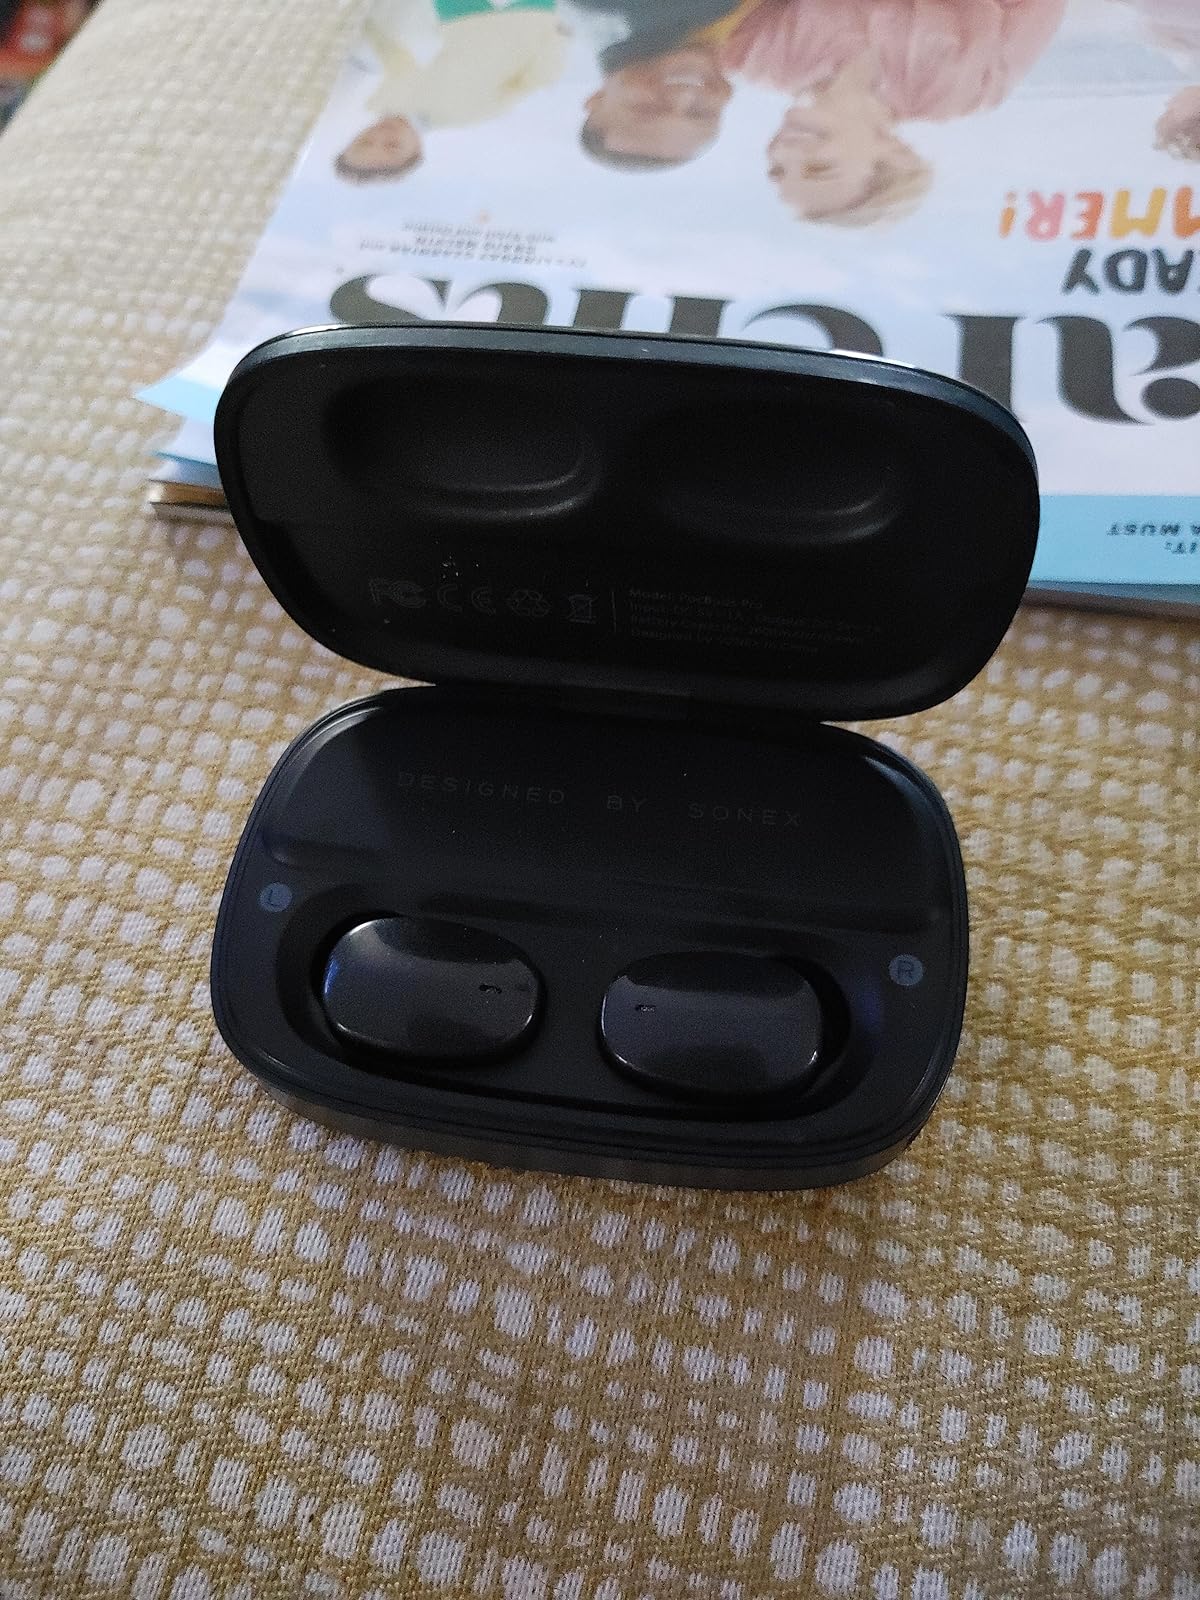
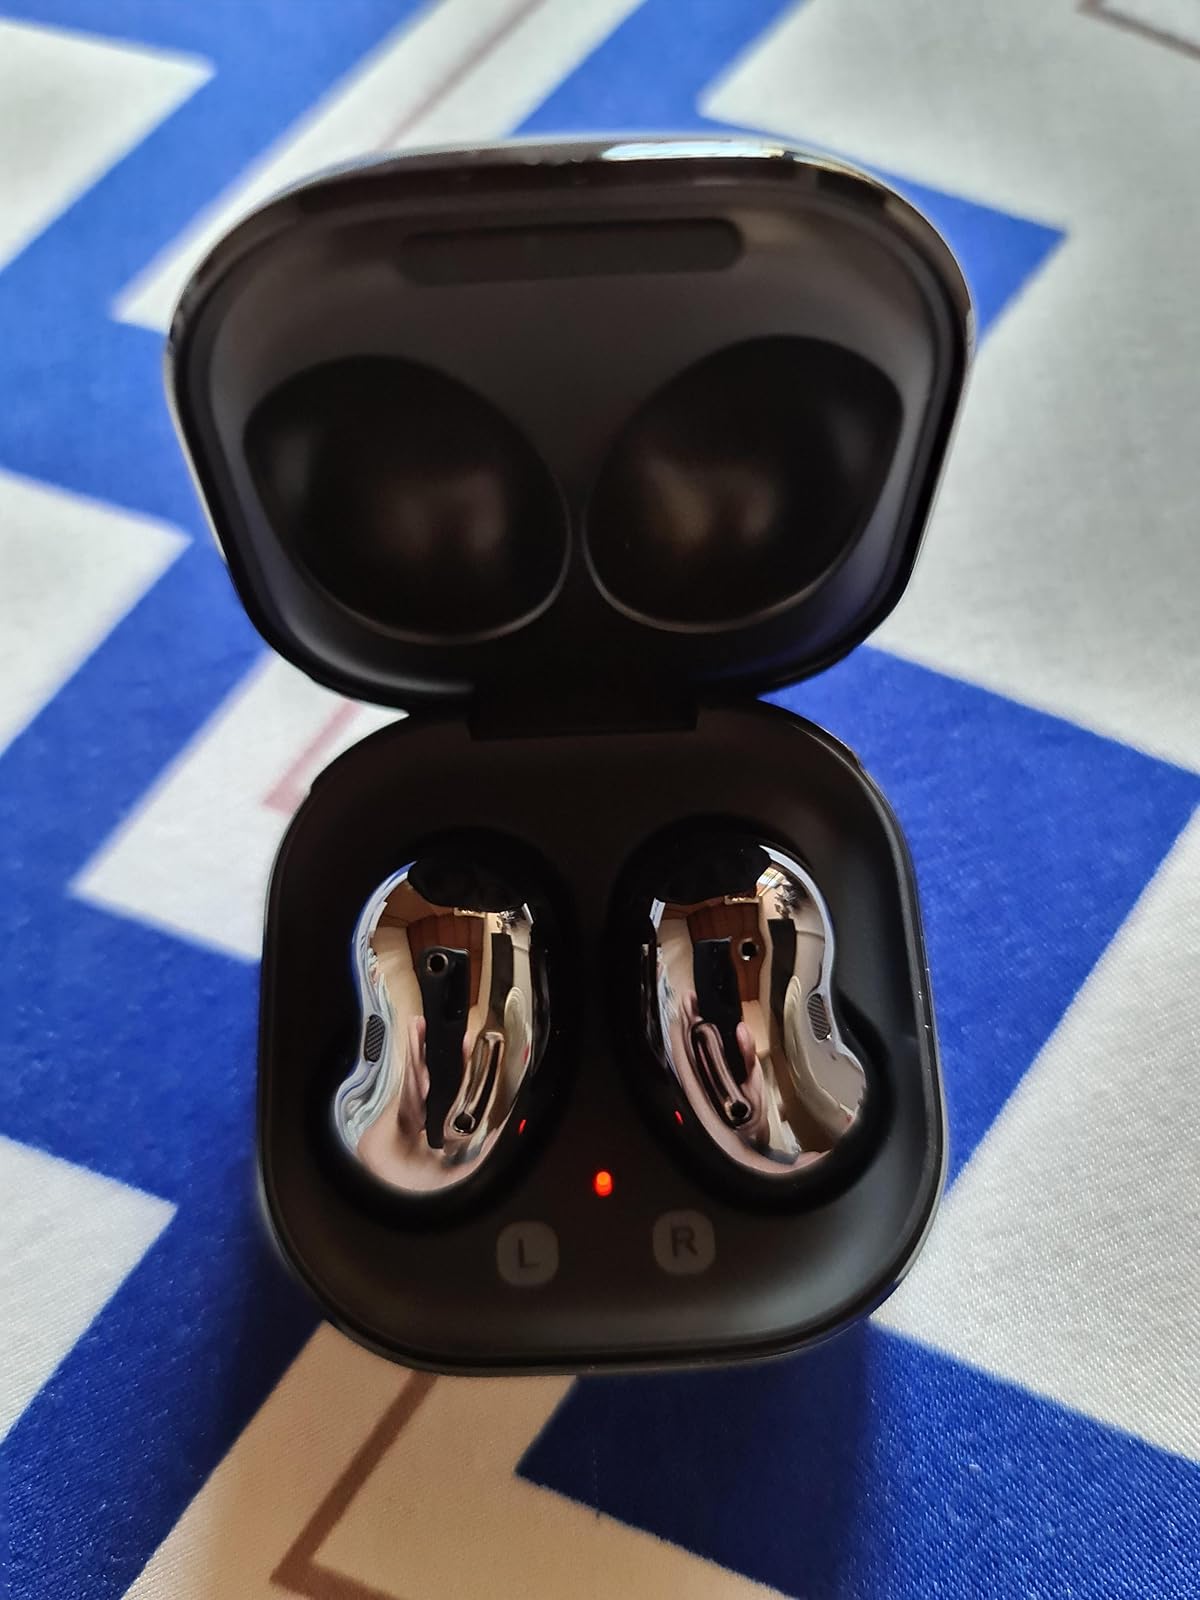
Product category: earbuds
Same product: no